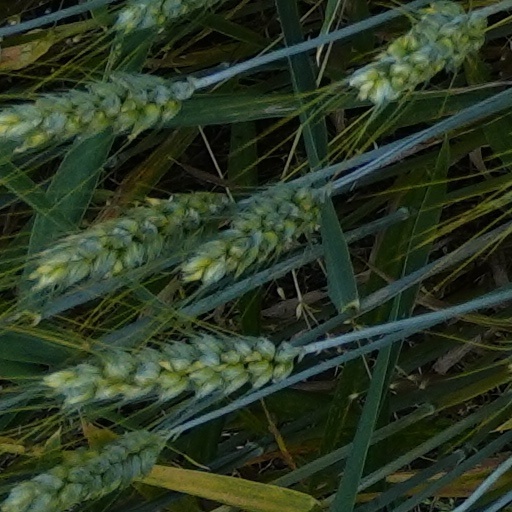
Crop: wheat